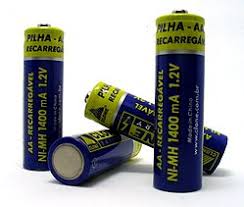
Waste category: battery